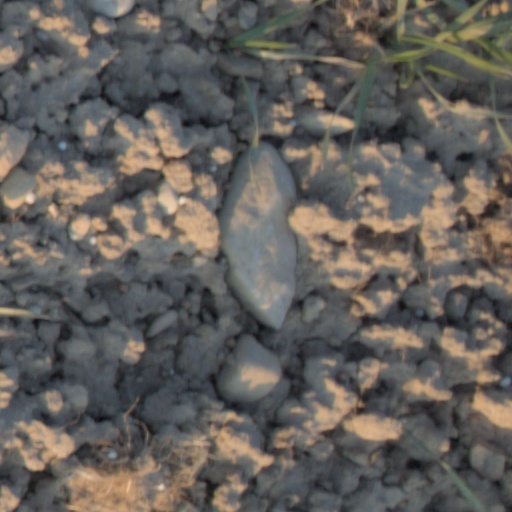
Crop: wheat